Complutum

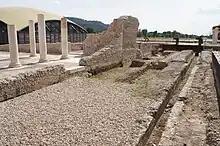
Entrance to basilica

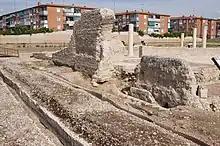
Entrance to curia

The limits of the city are known since archaeological surveys were carried out when the adjoining buildings were built. As in almost all the cities that were founded or rebuilt from the first century BC, the Romans used a Greek-inspired Hippodamian orthogonal grid of streets.